Kaarsild

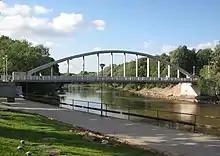
Kaarsild

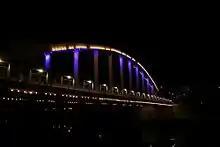
Kaarsild at night

Kaarsild ('Arch Bridge') is a pedestrian bridge in Tartu, Estonia. The bridge connects the city's centre and the Ülejõe District.